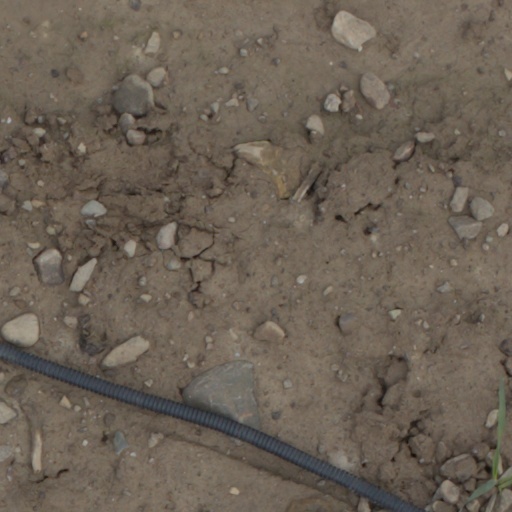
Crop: wheat